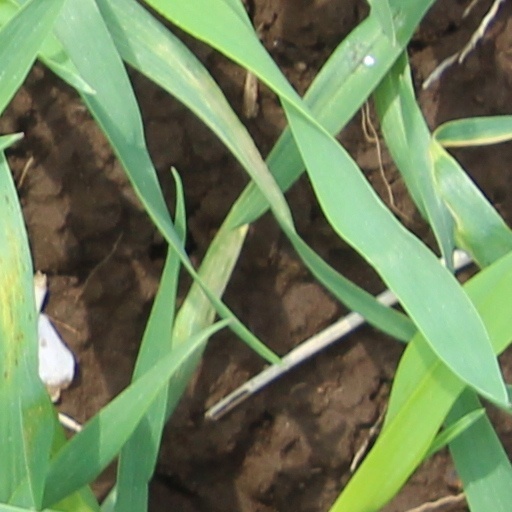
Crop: wheat